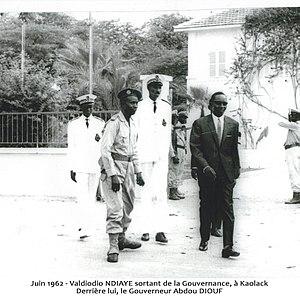
VALDIODIO NDIAYE ET ABDOU DIOUF - GOUVERNANCE DE KAOLACK - JUIN 1962
Abdou Diouf est un homme d'État sénégalais.
Maître Valdiodio N'diaye, né le 7 avril 1923 à Rufisque et mort le 5 mai 1984 à Dakar, est un avocat et homme politique sénégalais, plusieurs fois ministre, également maire de Kaolack.